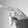
ASL letter: P